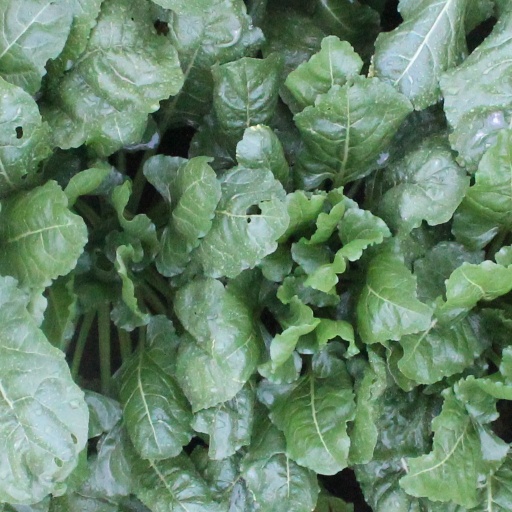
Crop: sugar beet